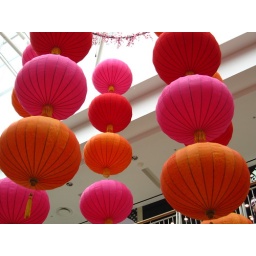
Pink, red and orange lanterns in columns at Jurong Point mall for Chinese new year.